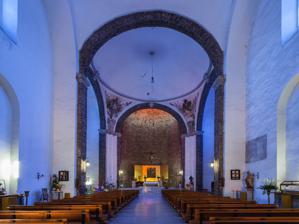
Building: Colegio de Santa Cruz de Tlatelolco
Country: Mexico
Year built: 1536
Catholic university in Tlatelolco, Mexico City; oldest European school in the Americas Colegio de Santa Cruz de Tlatelolco The Colegio viewed from the Plaza de las Tres Culturas Type Catholic Established January 6, 1536 ; 489 years ago ( 1536-01-06 ) Location Tlatelolco , Mexico City , Mexico Campus Urban Exterior of the church The Colegio de Santa Cruz in Tlatelolco , Mexico City , is the first and oldest European school of higher learning in the Americas and the first major school of interpreters and translators in the New World . It was established by the Franciscans on January 6, 1536 with the intention, as is generally accepted, of preparing Native American boys for eventual ordination to the Catholic priesthood . Students trained in the Colegio were important contributors to the work of Franciscan Bernardino de Sahagún in the creation of his monumental twelve-volume General History of the Things of New Spain , often referred to as the Florentine Codex .  The failure of the Colegio had long-lasting consequences, with scholar Robert Ricard saying that "[h]ad the College of Tlatelolco given the country even one [native] bishop, the history of the Mexican Church might have been profoundly changed." History The convent of the college of Santa Cruz de Tlatelolco. The archaeological site of Tlatelolco with the church at background The Colegio was built by the Franciscan order on the initiative of the President of the Audiencia Sebastián Ramírez de Fuenleal , Bishop Don Juan de Zumárraga , and Viceroy Don Antonio de Mendoza on the site of an Aztec school, for the sons of nobles (in Nahuatl: Calmecac ). It was inaugurated on January 6, 1536, however, it had been a functioning school since August 8, 1533. While Bishop of Santo Domingo, Ramírez de Fuenleal had encouraged the Franciscans to teach the sons of Aztecs grammar in their native language of Nahuatl. Franciscan Arnaldo de Basccio began the task with considerable success, which gave support to the project of establishing an institute of higher learning. Ramírez de Fuenleal urged the crown to provide funds to establish and support such an institution. The Franciscans had already established primary schools prior to the Colegio , one at Texcoco, established by Fray Pedro de Gante in 1523 and the other by the leader of the First Twelve Franciscans, Martín de Valencia in Mexico-Tenochtitlan in 1525. Still others were founded by Franciscans in this early period. These schools for indigenous and mestizo boys taught basic literacy, but also singing, instruction in how to help with the mass, and sometimes manual labor. The primary education of indigenous girls was also a concern and schools were established in Mexico City, Texcoco and six other locations lasting only for a decade. But not until the establishment of the Colegio de Santa Cruz were sons of indigenous men given higher education. Bishop Juan de Zumárraga was a supporter of the establishment of the Colegio , but credited  Fuenleal and the crown for the accomplishment. The Colegio was inaugurated on January 6, 1536, the feast of the Epiphany ,  deliberately chosen for its symbolism of calling the gentiles to the true faith. The establishment of such a school to train young men for the priesthood was highly controversial, with opposition especially coming from Dominican friars and articulated by the head of that order, Fray Domingo Betanzos . Franciscan Bernardino de Sahagún wrote a strong defense of the capacity of the Aztec, countering the opinions of those who doubted their ability not only to learn Latin grammar, but to speak, and compose in it. He went on to refute concerns about the possibility of the indigenous Mexicans spreading heresy. Betanzos in his opposition to the Colegio said that Native Americans who knew Latin could expose the ignorance of the existing European priests, an argument that perhaps unwittingly did the same. The original purpose of the Colegio was to educate a male indigenous priesthood, and so pupils were selected from the most prestigious families of the Aztec ruling class. These young men were taught to be literate in Nahuatl , Spanish and Latin , and received instruction in Latin in music, rhetoric, logic, and philosophy, and indigenous medicine. One student educated at the Colegio was Nahua botanist Martín de la Cruz, who wrote the Libellus de Medicinalibus Indorum Herbis , an illustrated herbal. Actual instruction at the Colegio was by two Franciscans at a time, aided by Aztec assistants. Among the teachers were notable scholars and grammarians such as Franciscans Andrés de Olmos , Alonso de Molina and Bernardino de Sahagún , all of whom have made important contributions to the study of both the Classical Nahuatl language and the ethnography and anthropology of Mesoamerica . Other Franciscans who taught there were Fray Juan de Goana, Fray Francisco de Bustamante, Fray García de Cisneros, Fray Arnaldo de Basaccio, and Fray Juan Focher. Fray Juan de Torquemada also served as a teacher and administrator at the Colegio . When recollecting historical and ethnographical information for the elaboration of the Florentine Codex , Sahagún used his trilingual students to elicit information from the Aztec elders and to transcribe it in Spanish and Nahuatl and to illuminate the manuscripts. The courtyard of the convent Opened with great fanfare, the ceremony was attended by Viceroy Mendoza, Bishop Juan de Zumárraga , and the President of the Audiencia, Sebastián Ramírez de Fuenleal with a great crowd to view the proceedings.  Fray Alonso de Herrera preached the sermon at the opening Mass. Following the religious ceremony, there was a banquet hosted by Zumárraga for guests and the first pupils, chosen from the convent of San Francisco de México. Although there was great support from many sectors (excluding the Dominicans who objected to the founding of the Colegio ), the physical structure was at first quite modest for lack of funds and later a stone house was built. The first sixty male students was a small cohort of sons of noble families; there was tremendous need for many more pupils, so the Franciscans actively recruited others from important towns in central Mexico, two or three boys 10 to 12 years of age. The pupils lived in the Colegio in very modest circumstances.  A common eating area and sleeping quarters with beds being only a mat and a blanket placed on individual wooden platforms to keep pupils from the damp floor. Some important pupils trained at the school were Antonio Valeriano , who was the most prominent of those who collaborated with Sahagún. Spanish judge Alonso de Zorita, author of Life and Labor in Ancient Mexico: the Brief and Summary Relation of the Lords of New Spain was aided by the translations of Pablo Nazareno, a former pupil at the Colegio . The Franciscans continued to teach at the Colegio , but could not afford to keep up the building or other expenses, so they turned it over to the crown shortly after the Colegio opened in 1536. In 1546 the Franciscans gave up any management of the property and it was turned over to the pupils and former pupils to run.  By 1550 due to poor management, the buildings were falling down and pupils had to become day students. In 1555, Aztecs were forbidden from ordination to the priesthood, so that the original purpose of the school to train a native priesthood was ended.  In the seventeenth century when Franciscan Augustín de Vetancurt was writing, the Colegio was a complete ruin. In modern Mexico City the Plaza de las Tres Culturas , close to the location of the Colegio , commemorates this particularly interesting part of the cultural history of Mexico. Church of Santiago Tlatelolco Interior of the church The Colegio today is centered around the Church of Santiago Tlatelolco, which was completed in its present form in 1609. However, the site was first dedicated as a church in 1524 with stones reused from the demolished temple buildings of adjacent Tlateloco. Bernal Diaz , in his Conquest of New Spain , records that “After we conquered that great and strong city (Tlatelolco), we decided to build a church to our patron and guide, St. James, in place of that of Huichilobos’ cue (temple) — and a great part of the site was taken for that purpose.” To this day, a recycled stone depicting the god Tlaloc can be seen at the rear of the church's apse. St. Juan Diego was baptized in the forerunner to the present structure and was, in fact, on his way to the church when he encountered his first Marian apparition . It continued functioning after the demise of the Colegio. The austere Franciscan structure was decorated with a rich collection of altarpieces in 1763, and was fully painted in frescos. In 1861, the church's use for religious purposes ended; in the next century, it would be used for a variety of purposes, including as a winery and a military prison. The church's altarpieces and most of its frescos were destroyed during this time. It was remodeled and returned to a religious purpose in 1964. Visible remnants of the building's first use as a church include paintings of the Four Evangelists on the pendentives and a large fresco of St. Christopher on the lefthand wall. Additionally, the font that Juan Diego was supposed to have been baptized in sits directly inside the front doors of the church. The church's exterior walls are damaged by bullet holes, dating to the Tlatelolco Massacre of 1968. Legacy The Colegio was founded in the early sixteenth century in a period of great optimism about the capacity of the Indians and the prospects for their being ordained as Catholic priests.  Its failure in the late sixteenth century was a serious one.  According to Robert Ricard, the "error prevented the Church from striking deep roots in the nation, gave it the appearance and character of a foreign institution, and kept it dependent upon the mother country." There were some Indian men ordained in the later colonial period, but they were few and never held high posts. American-born Spaniards, criollos , were trained in Mexican seminaries, but there was no significant native clergy. The training of elite young men at the Colegio in grammar, rhetoric, and theology did, however, enormously aid the Franciscans in their efforts to evangelize the Indians and to record indigenous history and culture in texts that remain fundamental to the understanding of Nahua culture. The Colegio 's extensive library was abandoned by the 17th century, however, a large portion of its collection survived and were sent to Convent of San Francisco in the 1830s. Upon the implementation of La Reforma in 1859, the Convent was required to integrate its collection with that of the new National Library . However, a significant part of the convent's collection was sold to the book dealer Francisco Abadiano, who in turn sold it to Adolph Sutro , who aspired to build a world-class research library for the city of San Francisco . Many of the books from the convent's collection burned in the 1906 San Francisco Earthquake and Fire , while others survived and remain in the Sutro Library. See also Plaza de las Tres Culturas Tlatelolco (archaeological site) List of colonial churches in Mexico City List of oldest buildings in the Americas References